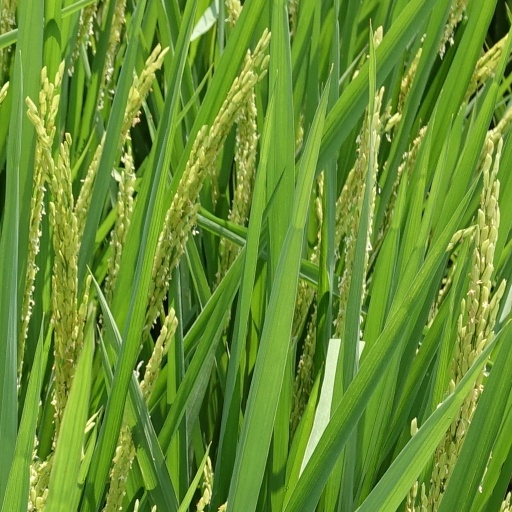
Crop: rice